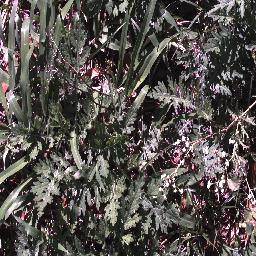
Label: parthenium